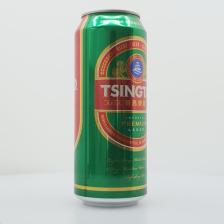
Label: cans